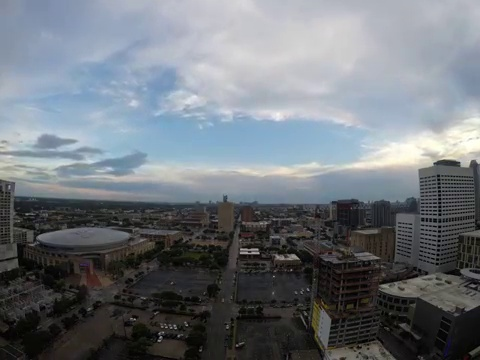
Fire: no
Smoke: no